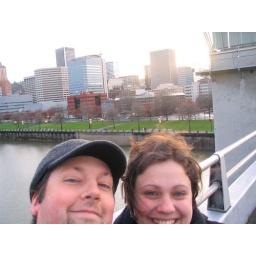
On Morrison bridge right by our hotel. The whole thing would shake as the cars went by.